Petra Mede

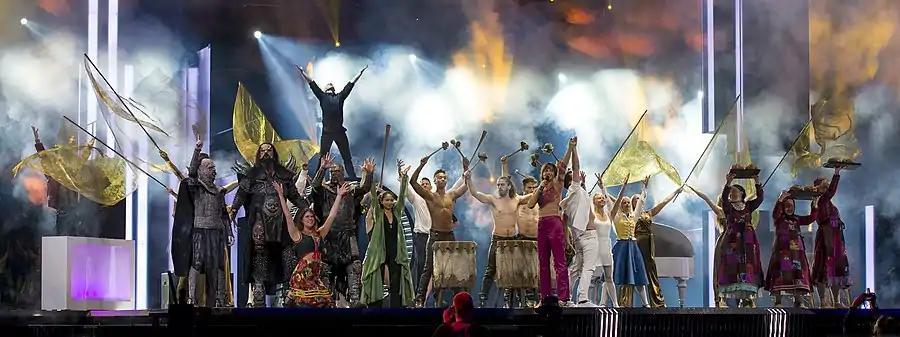
Mede and Måns Zelmerlöw (center right) performing the interval act "Love Love Peace Peace" in the final of the Eurovision Song Contest 2016.

Mede started off as a dancer at , but her career was cut short by a back injury at the age of 20. She worked as a tourist guide in Stockholm before moving to comedy aged around 35, taking part in a contest for emerging comedians in 2005.